Xenoblade Chronicles X

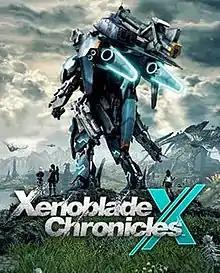
International cover art

Xenoblade Chronicles X is a 2015 action role-playing game developed by Monolith Soft and published by Nintendo for the Wii U. The game is part of the "Xenoblade Chronicles" series, itself forming part of the wider "Xeno" metaseries. Carrying over several gameplay elements from the original game, players explore the open world planet Mira, completing a variety of quests and unlocking new regions to explore and gather resources from across its five continents. The story follows a surviving human ship after escaping an alien battle which destroys Earth, with the player character joining the BLADE unit to defend the human survivors and uncover Mira's secrets.